Palestine Evangelical Lutheran Church

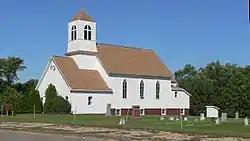

Palestine Evangelical Lutheran Church is a church in Marshall County, South Dakota. The church is situated northeast of Veblen, South Dakota. The church was built in Victorian Gothic style during 1903. It was added to the National Register of Historic Places in 1982.